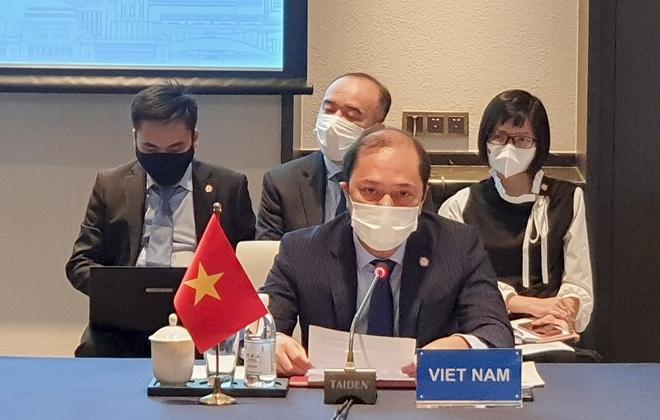
có một người đàn ông đang sử dụng máy tính xách tay ở phía sau